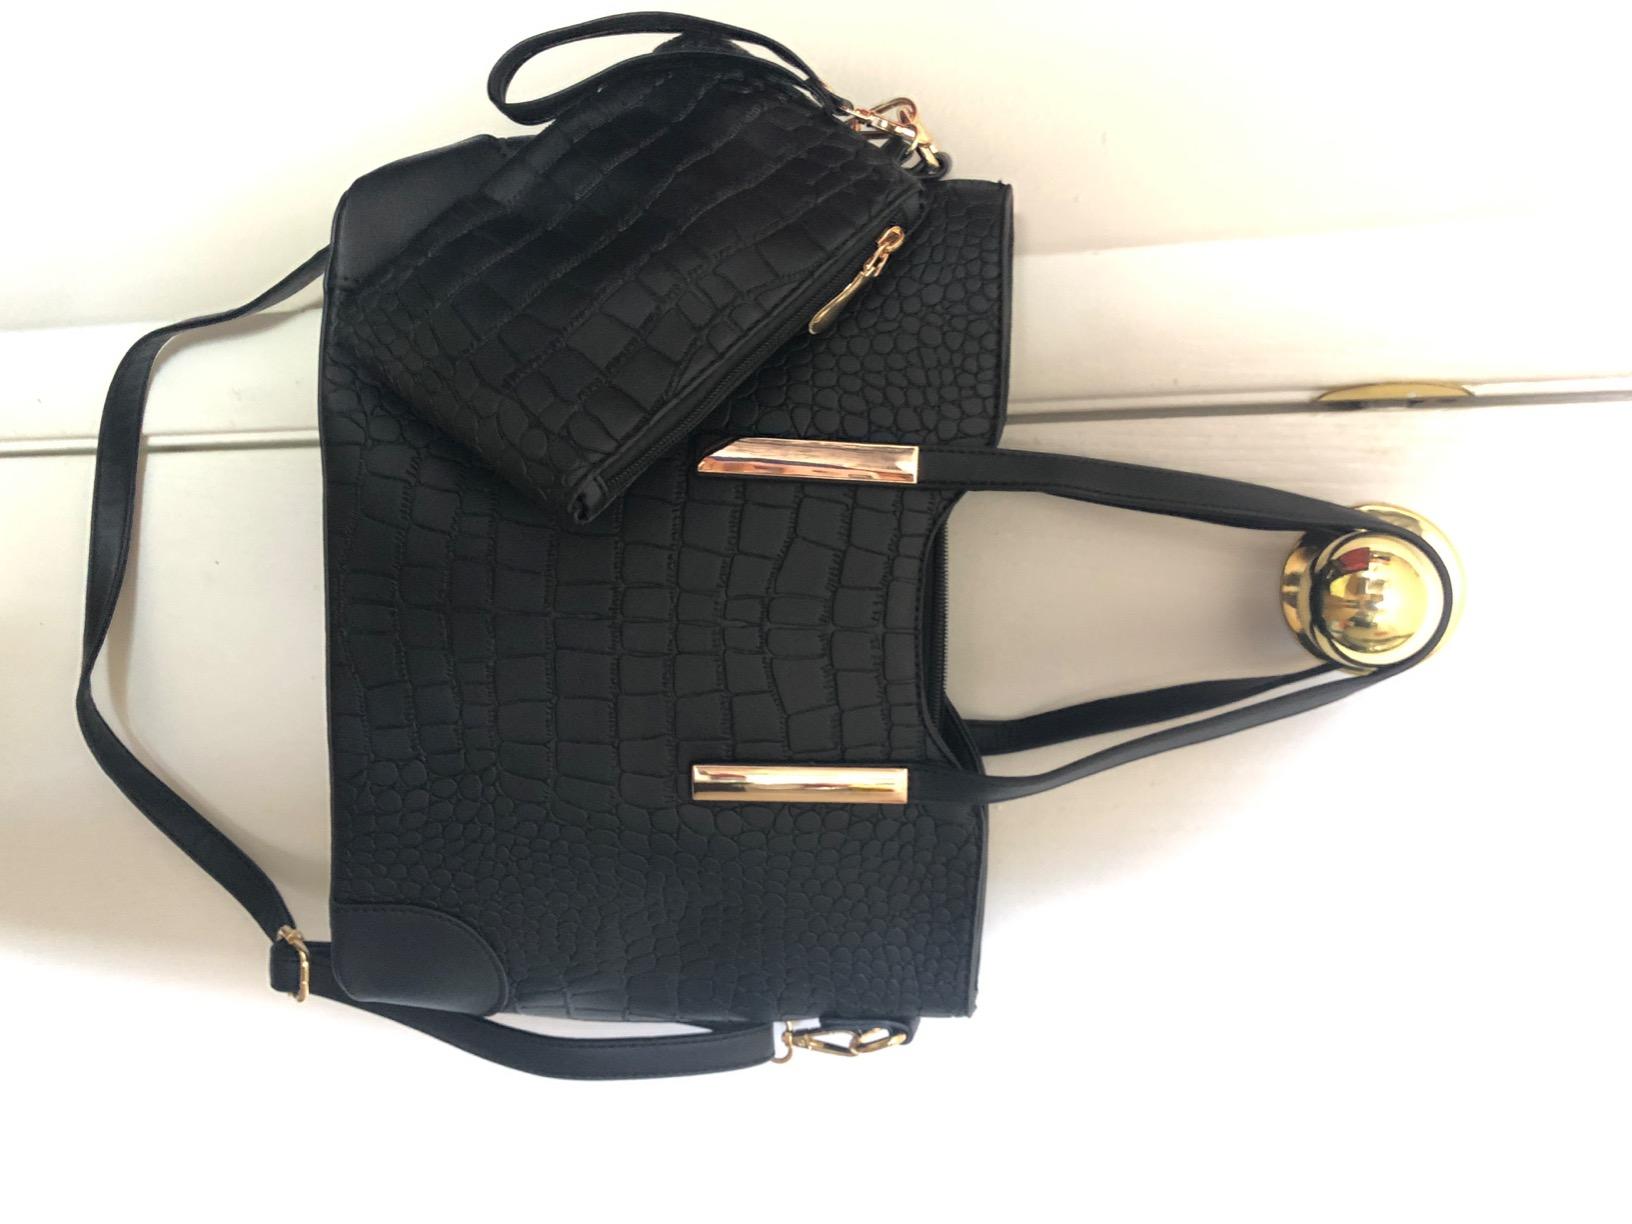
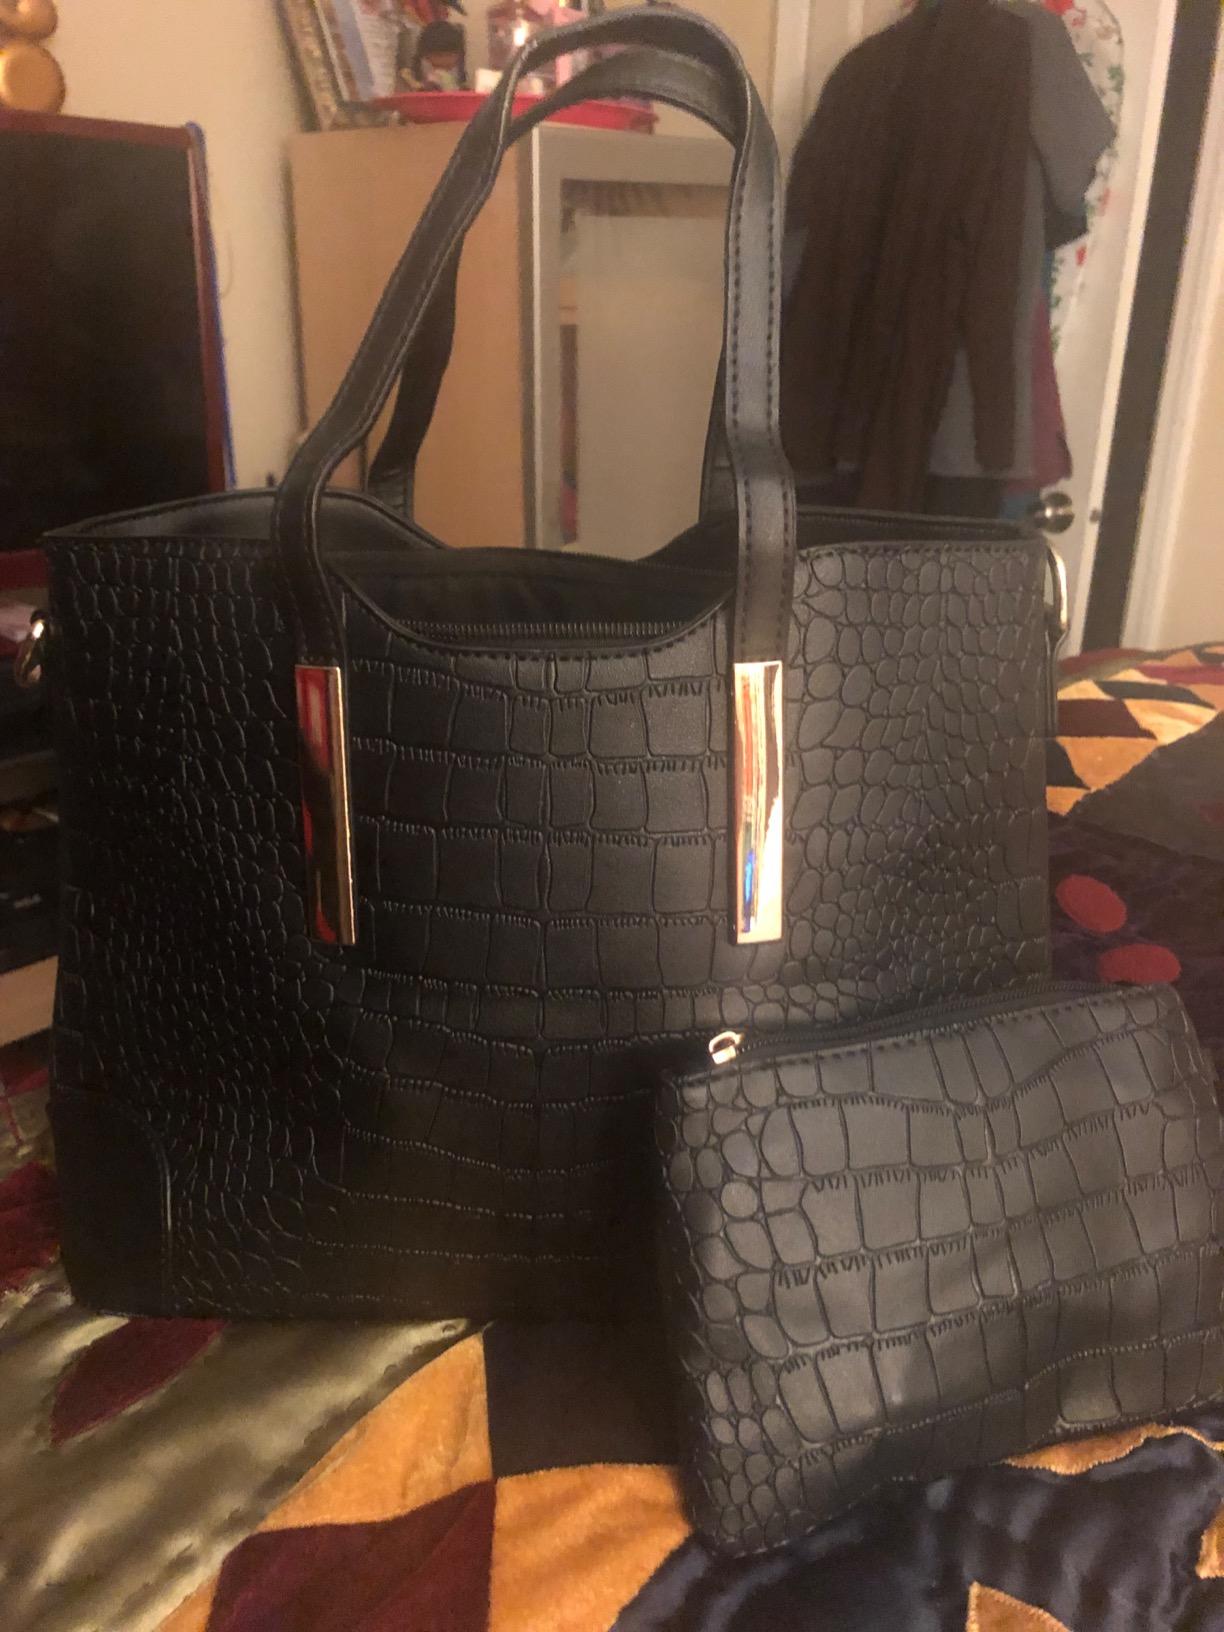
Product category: accessories_handbag
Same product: yes